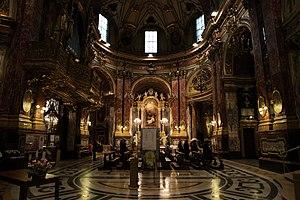
L'architecture baroque à Turin correspond à une période architecturale allant de la deuxième moitié du XVIᵉ siècle à la fin du XVIIᵉ siècle. La ville de Turin conserve aujourd'hui encore le caractère qu'a voulu lui donner le duc de Savoie Emmanuel-Philibert, qui, en 1562, transféra sa capitale de Chambéry à Turin et dut, à une époque où l'absolutisme commençait à s’épanouir, faire le choix d'une architecture affirmant l'autorité de l'État et du monarque. Les façades des palais sont ici beaucoup plus sobres et rigoureuses qu'à Rome. Le baroque est ici rationnel et donne à la ville un air de gravité.